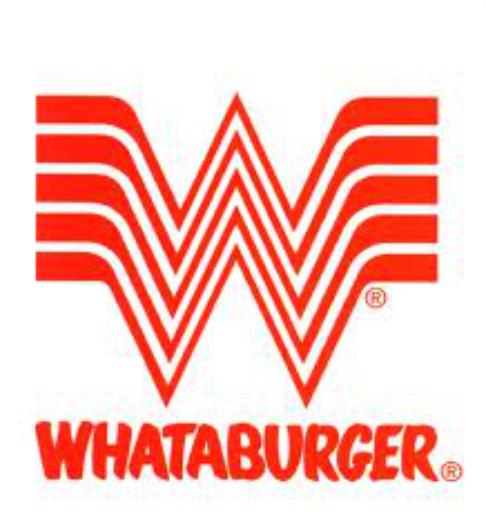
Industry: Clothes